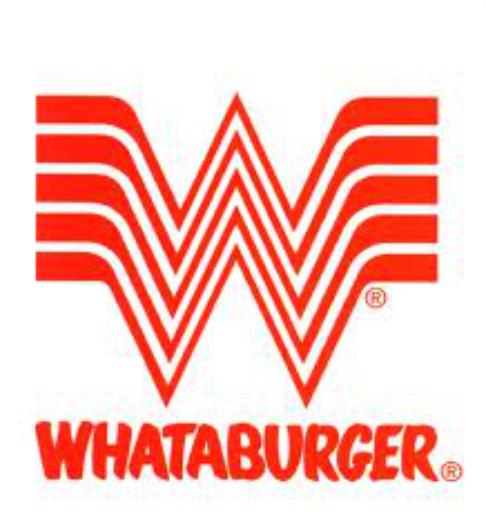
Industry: Clothes